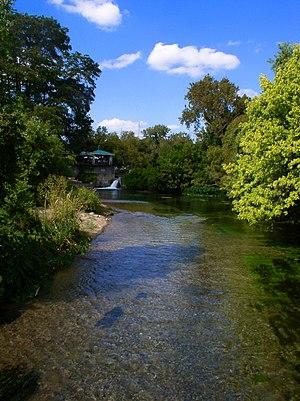
Cette liste de sources par débit a pour objectif de classer les sources dont le débit moyen est supérieur à 1 000 litres/seconde.